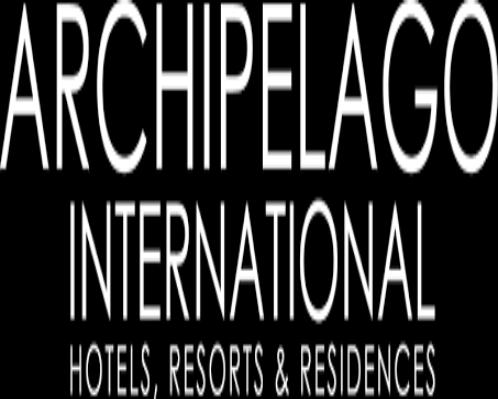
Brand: ARCHIPELAGO
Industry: Necessities